History of the Nintendo Entertainment System

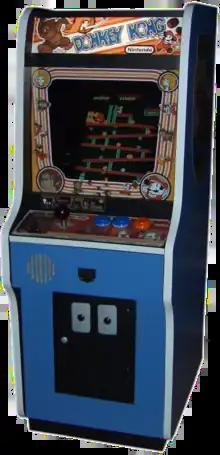
The Famicom was designed to closely replicate the performance of the "Donkey Kong" arcade game.

The inspiration for the Famicom hardware was arcade video game hardware. A major influence was Namco's "Galaxian" (1979), which had replaced the more intensive bitmap rendering system of "Space Invaders" with a hardware sprite rendering system that animated sprites over a scrolling background, allowing more detailed graphics, faster gameplay, and a scrolling animated starfield background. This provided the basis for Nintendo's "Radar Scope" (1980) arcade hardware, which they co-developed with Ikegami Tsushinki, improving on "Galaxian" with technology such as high-speed emitter-coupled logic (ECL) integrated circuit (IC) chips and memory on a 50 MHz printed circuit board. Following the commercial failure of "Radar Scope", the game's arcade hardware was converted for use with "Donkey Kong" (1981), which became a major arcade hit. Home systems at the time were not powerful enough to handle an accurate port of "Donkey Kong", so Nintendo wanted to create a system to allow a fully accurate conversion of "Donkey Kong" to be played in homes.